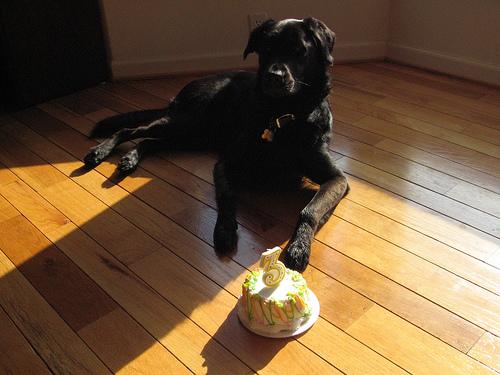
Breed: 3580-n000122-Labrador_retriever